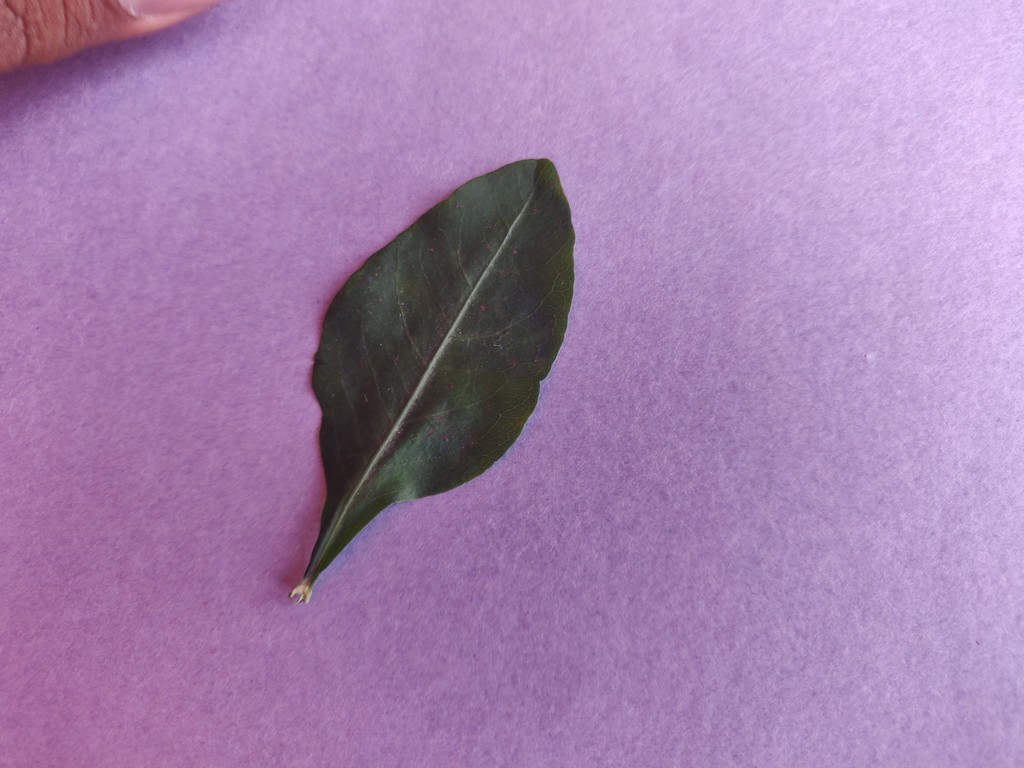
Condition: Healthy
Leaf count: single
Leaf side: front